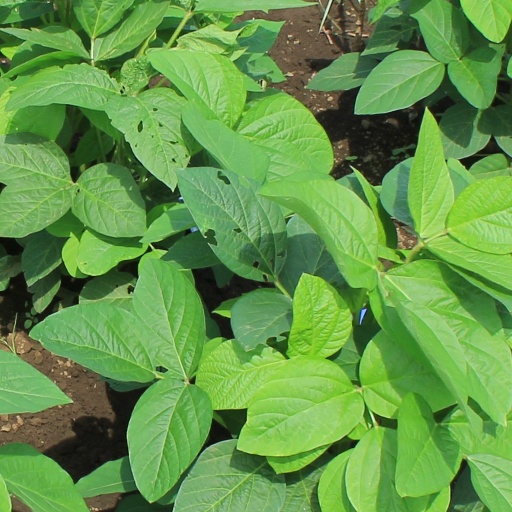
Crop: soybean